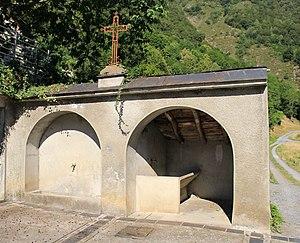
Lavoir de Viscos (Hautes-Pyrénées)
Le pays Toy est une des sept vallées des Pyrénées françaises du Lavedan, partie sud-occidentale de la Bigorre qui appartient actuellement au département des Hautes-Pyrénées, région Occitanie. La vallée est en partie sud du Lavedan qui regroupe les communes de Barèges, Betpouey, Chèze, Esquièze-Sère, Esterre, Gavarnie-Gèdre, Grust, Luz-Saint-Sauveur, Saligos, Sassis, Sazos, Sers, Viella, Viey et Viscos.
Viscos est une commune française située dans le département des Hautes-Pyrénées, en région Occitanie.
La liste des lavoirs des Hautes-Pyrénées présente les lavoirs situées dans le département français des Hautes-Pyrénées.